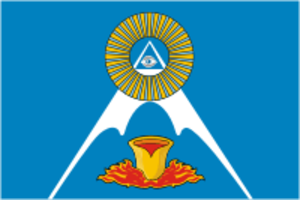
Kouchva est une ville minière de l'oblast de Sverdlovsk en Russie. Sa population s'élevait 29 541 habitants en 2013.